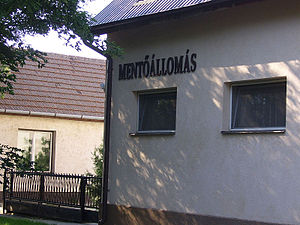
Balkány / Billedgalleri
Balkány er en landsby i Ungarn med beliggenhed i Szabolcs-Szatmár-Bereg-provinsen nær Nyíregyháza.